Hermann Bahr

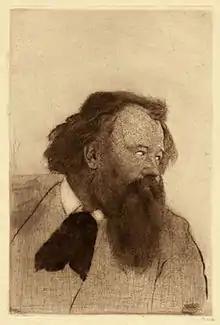
Hermann Bahr(1904 by Emil Orlik)

Hermann Anastas Bahr (19 July 1863 – 15 January 1934) was an Austrian writer, playwright, director, and critic.